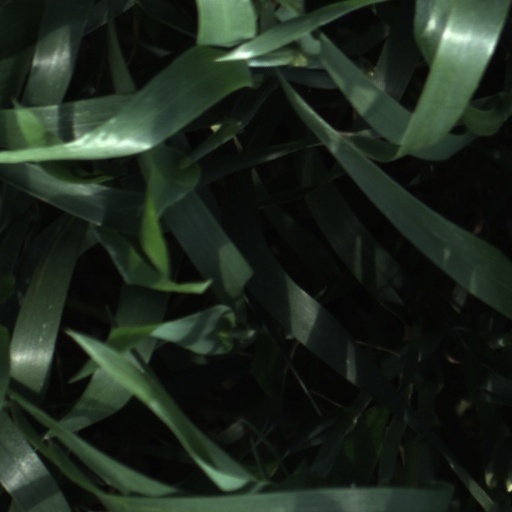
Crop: wheat